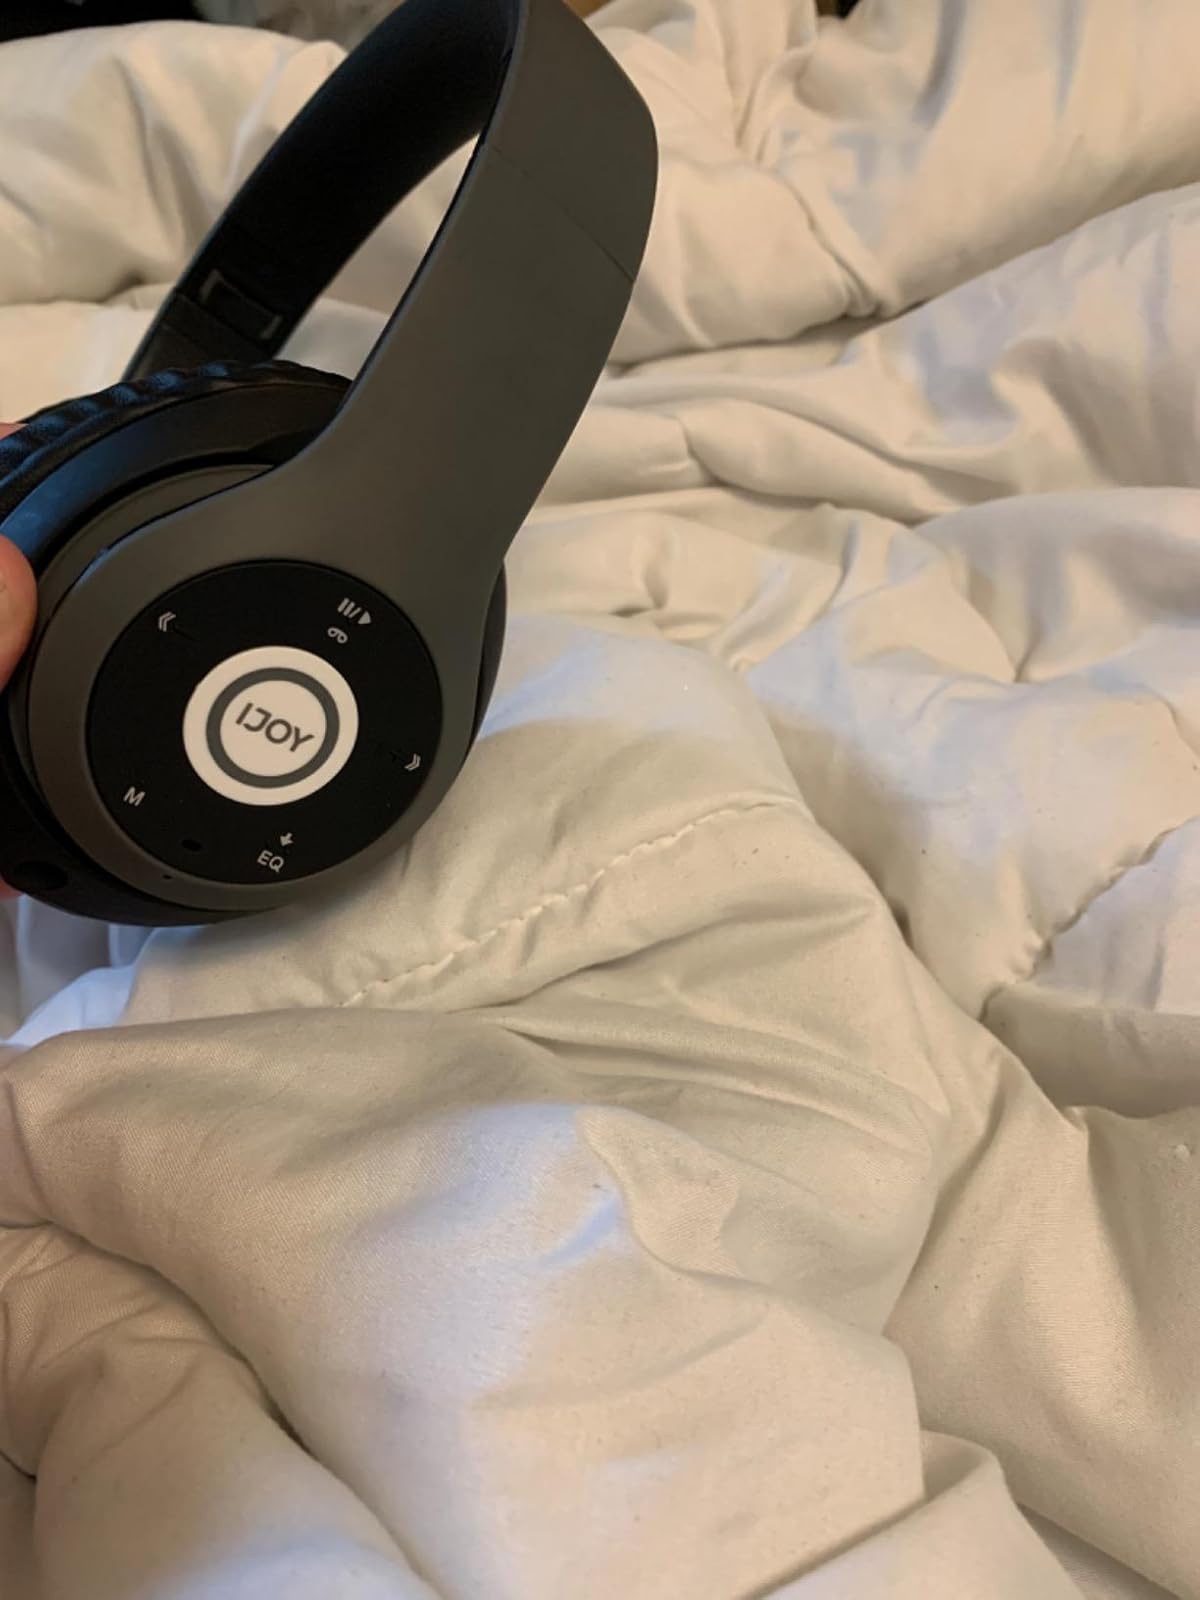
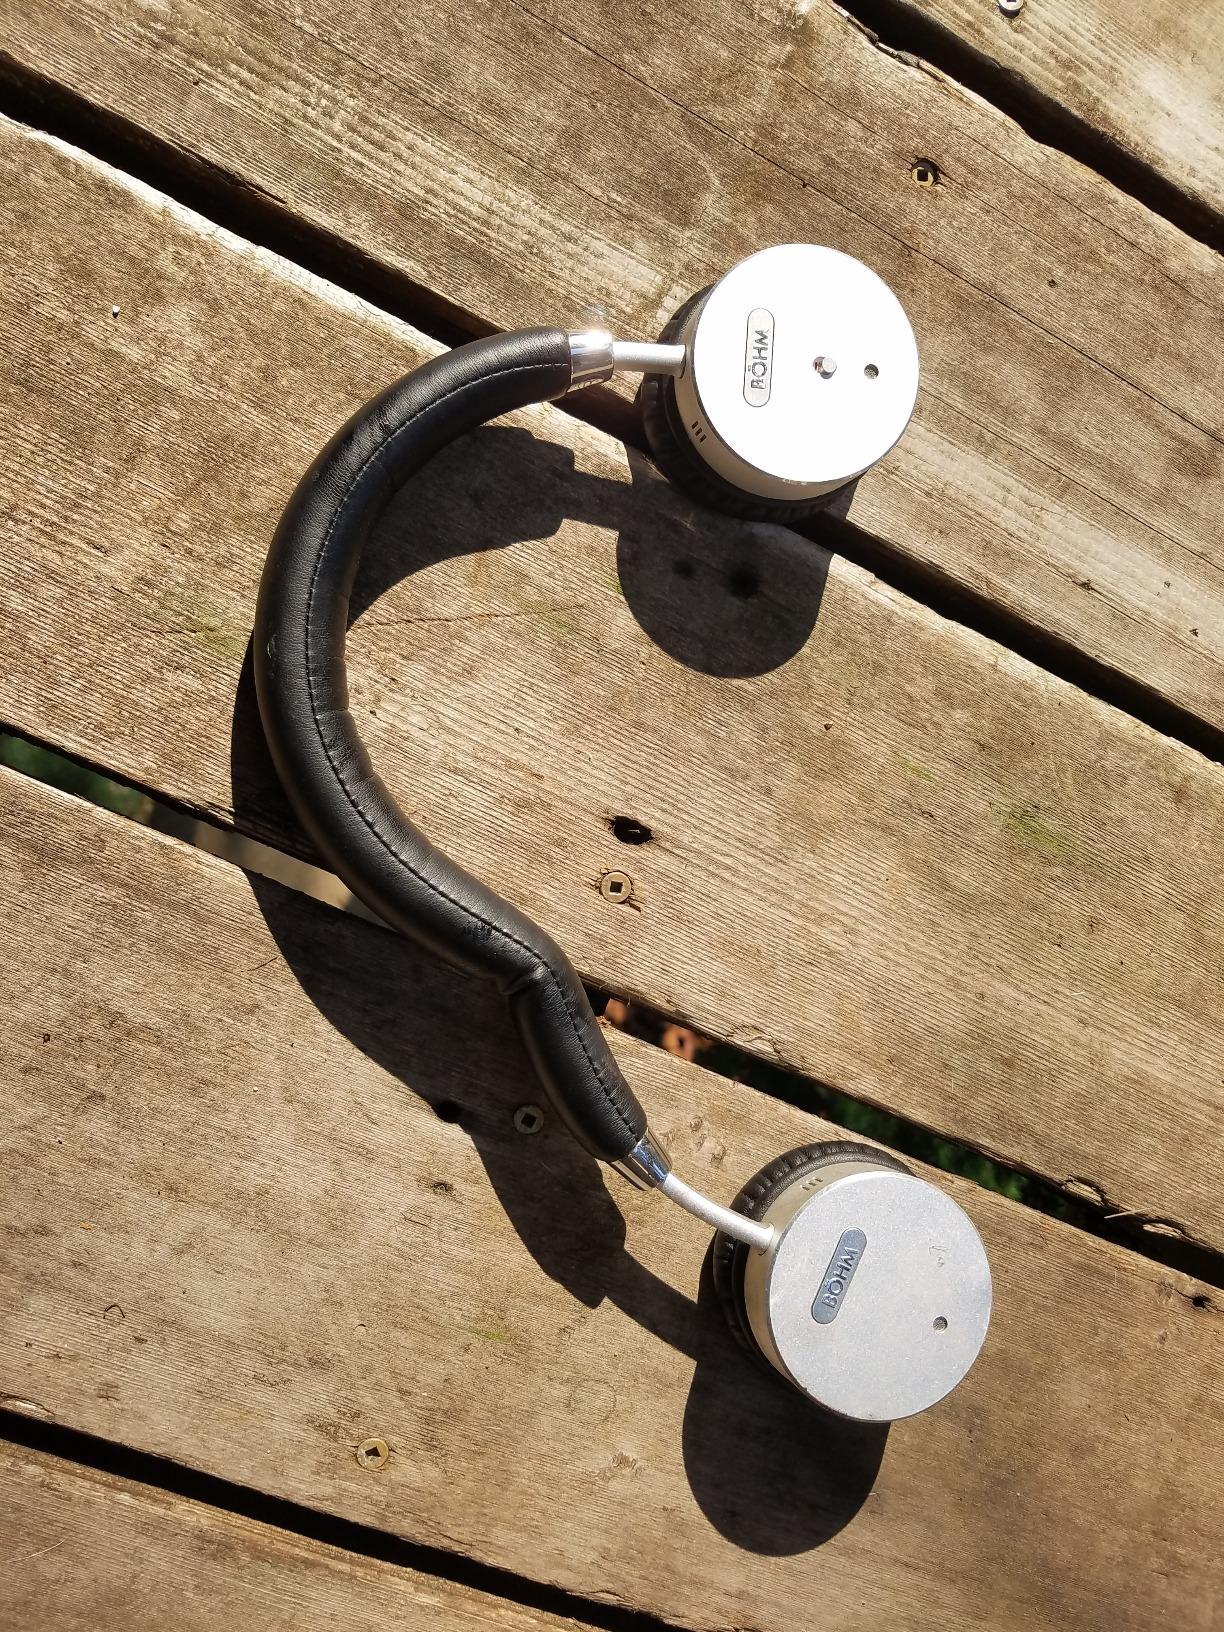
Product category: headphones
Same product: no